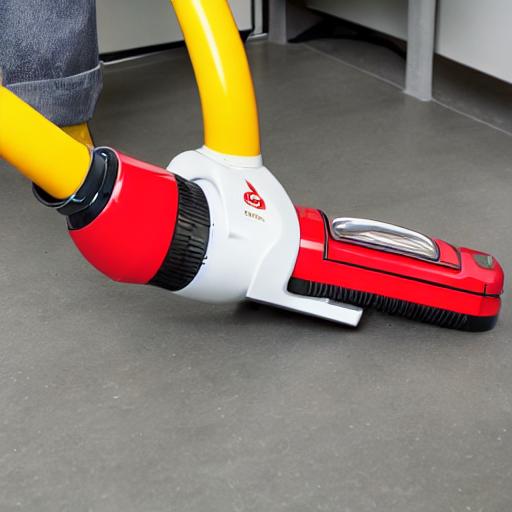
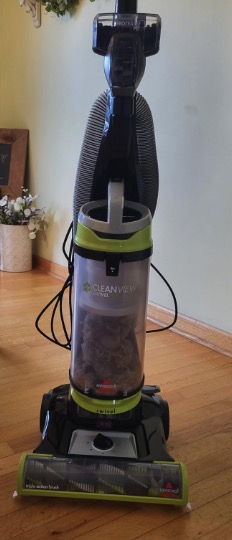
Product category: items_vacuum
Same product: no